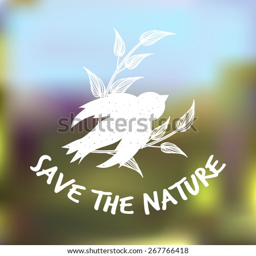
vector illustration with white flying bird and twigs .